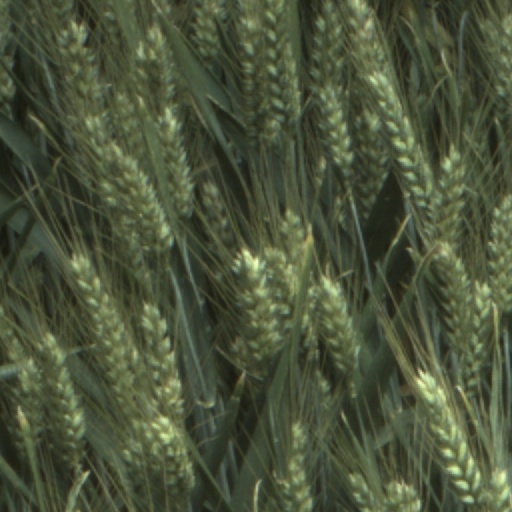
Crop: wheat